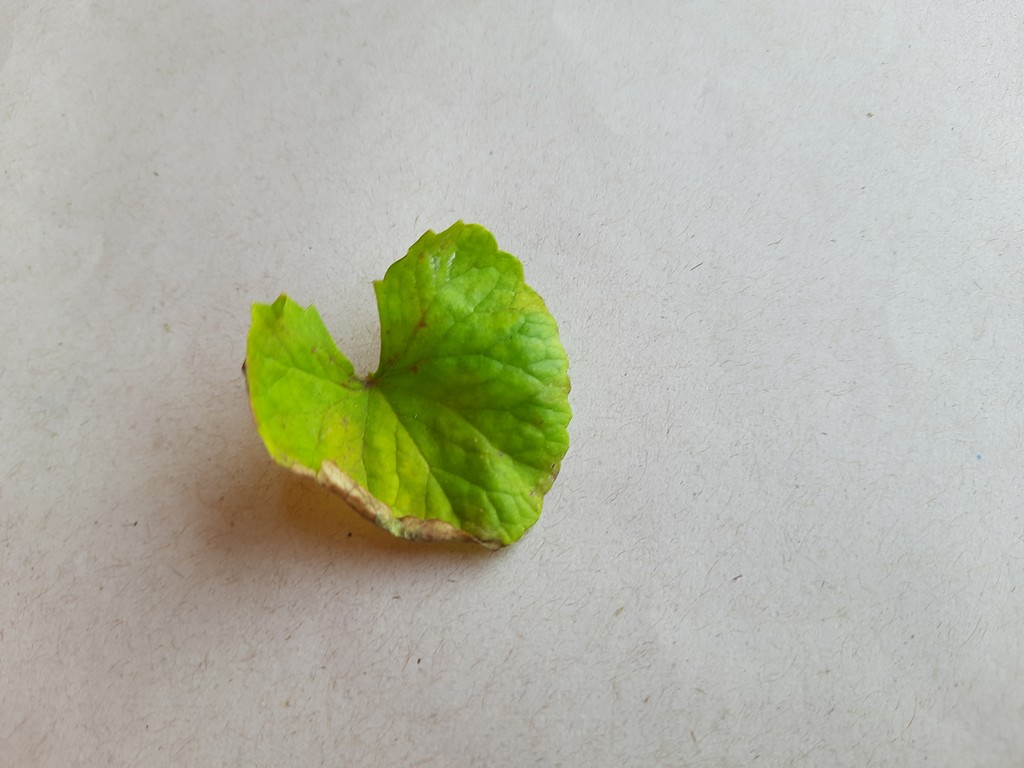
Label: Unhealthy